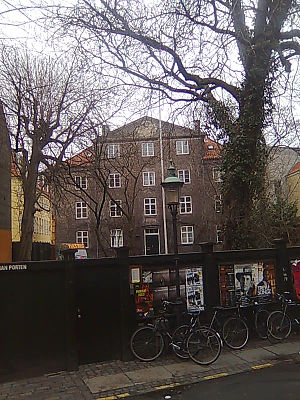
Valkendorfs Kollegium
Valkendorfs Kollegium
Valkendorfs Kollegium i Sankt Peders Stræde i København er Nordens ældste kollegium, der kan skrive sin historie helt tilbage til den 26. februar 1589, hvor det blev grundlagt af Christoffer Valkendorf.